Hollywood Star

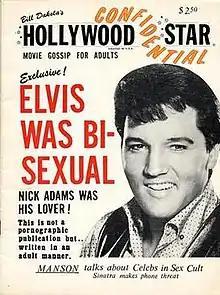
"Hollywood Star Magazine," vol. 1 no. 1, 1979.

The Hollywood Star was an idiosyncratic gossip tabloid published on an erratic schedule in Hollywood, California by William Kern, who wrote much of the magazine under the pseudonym "Bill Dakota." Published in a newspaper format (and sold in newsracks), it appeared in 1976, and had stopped publishing by 1981. In 1979, it adopted a smaller magazine format which lasted two issues, as Hollywood "Confidential" Star Magazine.